Bret Morrison

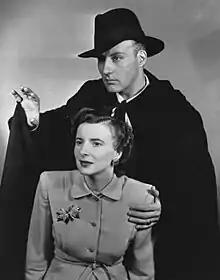
Bret Morrison and Grace Matthews as Lamont Cranston and Margot Lane

Bret Morrison (5 May 1912 – 25 September 1978) was an American actor best known as the voice of the mysterious crusader for law and order on radio's "The Shadow". He was also a popular cabaret singer.